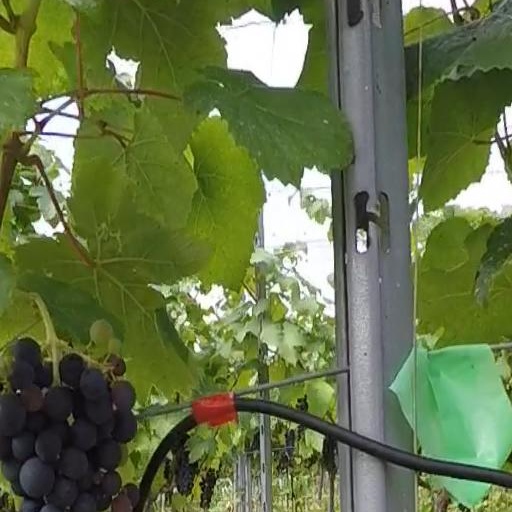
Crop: grape